Pug (steam locomotive)

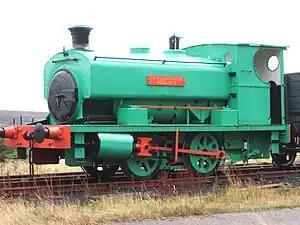
"Nora No.5", a typical 'Pug' built in 1912 for the National Coal Board, shown here at the Big Pit National Coal Museum in Wales.

Whilst most commonly used for small shunting engines, on some railways the term 'Pug' was used for all tank engines. For example, the very large Glasgow and South Western Railway 540 Class 4-6-4T express passenger locomotives were known to their enginemen as the 'Big Pugs'.